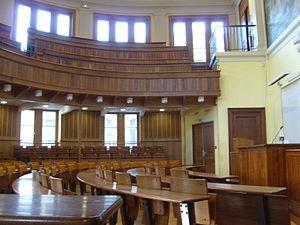
Vue intérieure de l'amphithéâtre Laprade, bâtiment Clio, campus des Berges du Rhône, Université Lyon 2 - Lumière.
L'université Lumière-Lyon-II, dite Université Lumière Lyon 2, est une université publique française, située à Lyon. Elle est une des trois universités issues de la scission de l'université de Lyon à la suite de la loi Edgar Faure de 1968.
Cyrille Aillet, né en 1974 à Cahors est un historien français, médiéviste, spécialiste de l’histoire de l'Islam médiéval, particulièrement l'Occident musulman, des Mozarabes, et de l'ibadisme maghrébin.
En France, une université est un établissement dont l’objectif est la transmission du savoir par sa conservation, sa valorisation et sa production dans plusieurs domaines.